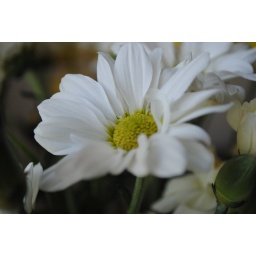
White daisy flower in a vase by the window in my house. Taken with my new Nikon 3500 digital camera :)